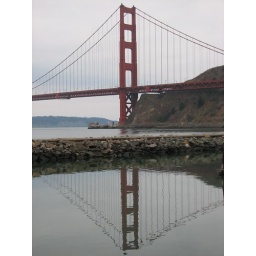
under the golden gate bridge at fort baker - golden gate national recreation area, marin county, california